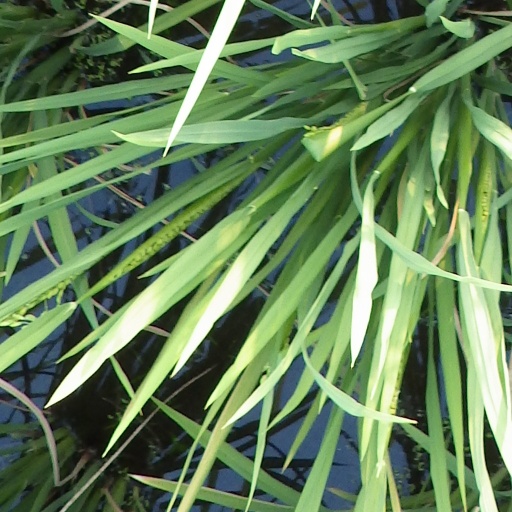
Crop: rice